Paceship PY 26

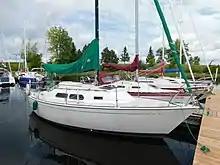
Paceship PY 26

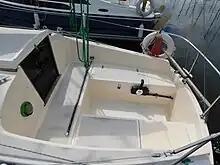
Paceship PY 26 cockpit

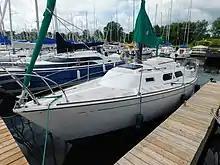
Paceship PY 26

The design was initially built by Paceship Yachts of Mahone Bay, Nova Scotia, Canada starting in 1974. Production was transferred to AMF Corporation in Connecticut, United States in 1977. In 1982 the hull molds were sold to Tanzer Industries and they produced a slightly longer model called the Tanzer 27. The design is now out of production, with 364 examples having been produced.